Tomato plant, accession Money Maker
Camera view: horizontal (90 deg, fisheye); turntable rotation: 300 degrees
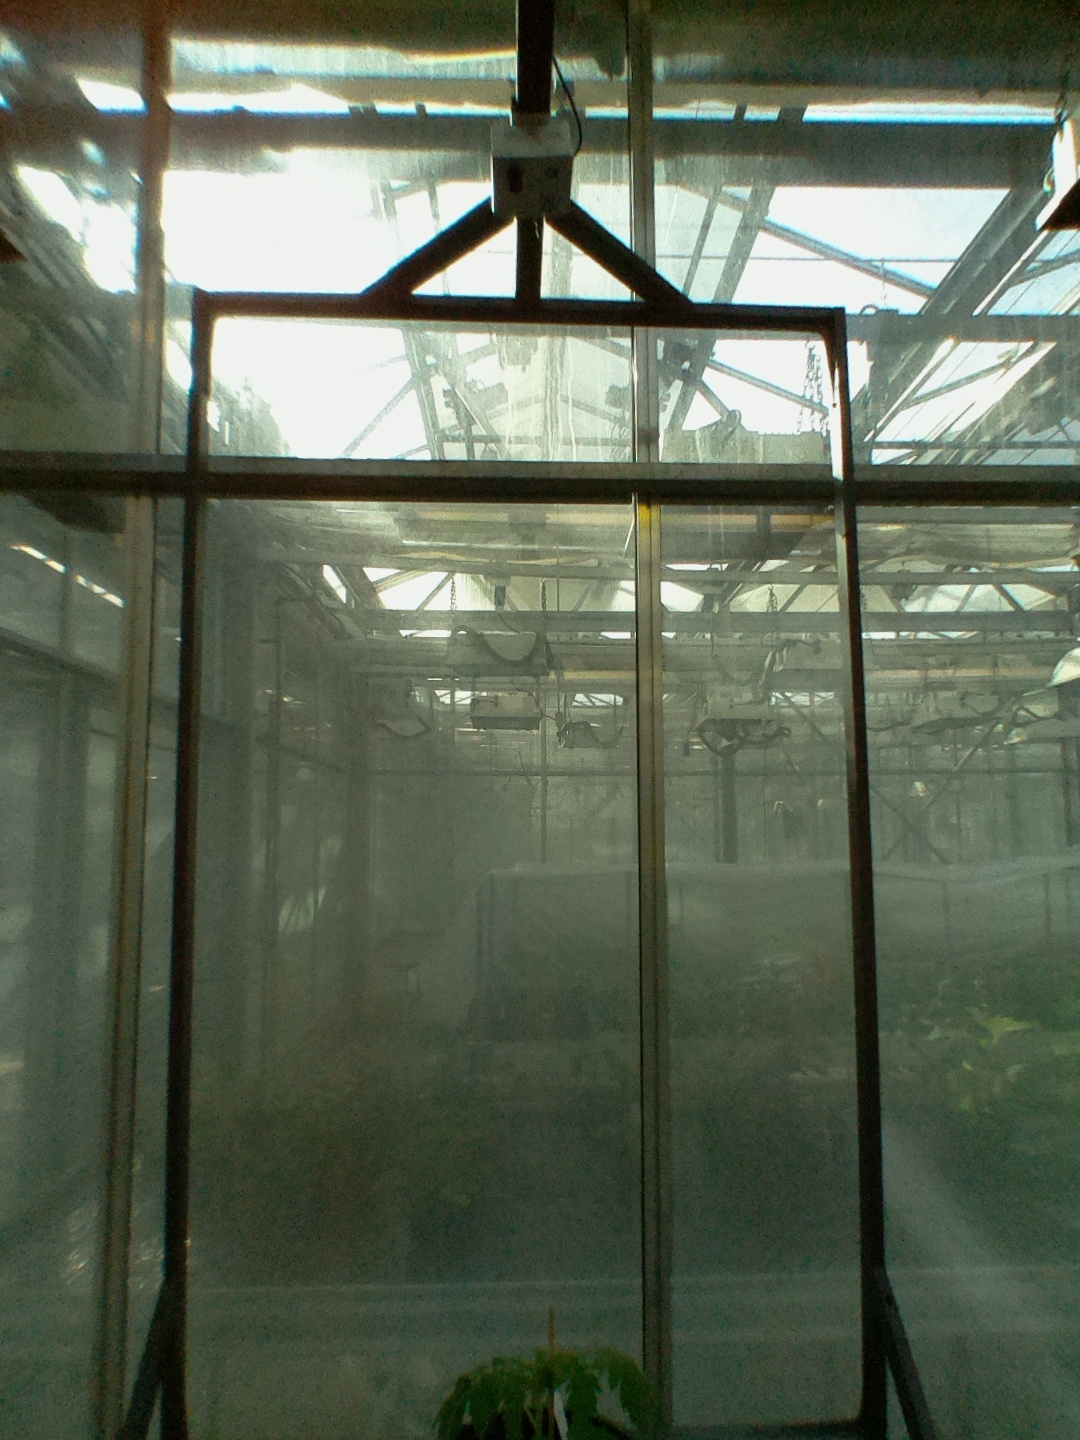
BBCH growth stage 13: 6 of true leaves visible